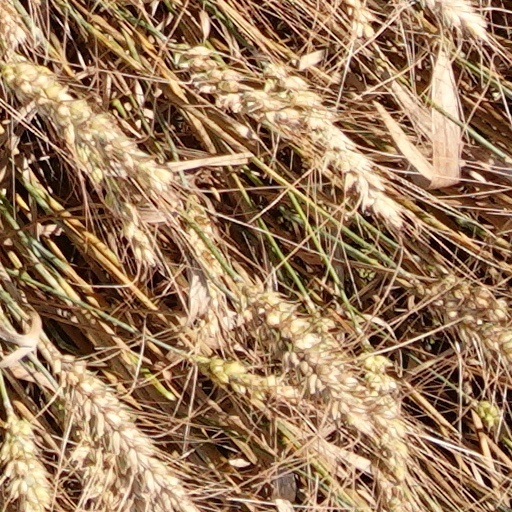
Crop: wheat